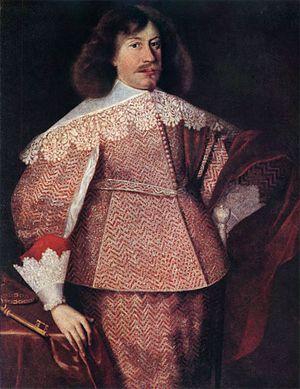
"L'Union de Kėdainiai est un accord entre plusieurs magnats du Grand-Duché de Lituanie et le roi de l'Empire suédois, Charles X Gustave. Il a été signé le 20 octobre 1655 au cours du ""Déluge suédois"", qui fait partie de la Deuxième guerre du Nord. Contrairement au précédent traité de Kėdainiai du 17 août, qui a mis la Lituanie sous la protection suédoise, le but de l'union suédo-lituanienne est de mettre fin à l'union de la Lituanie avec la Pologne, et de mettre en place deux principautés séparées dans le Grand-Duché de Lituanie. L'une d'elles doit être gouvernée par la famille Radziwiłł, tandis que le reste du duché devait rester un protectorat suédois.